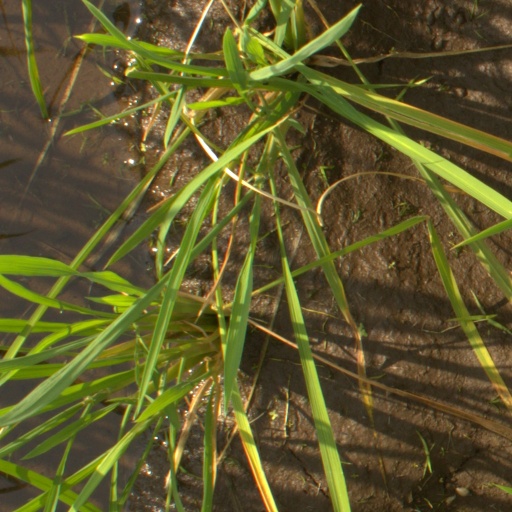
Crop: rice